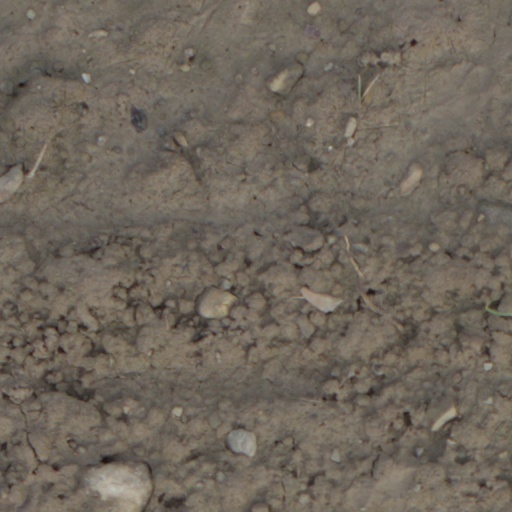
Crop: wheat